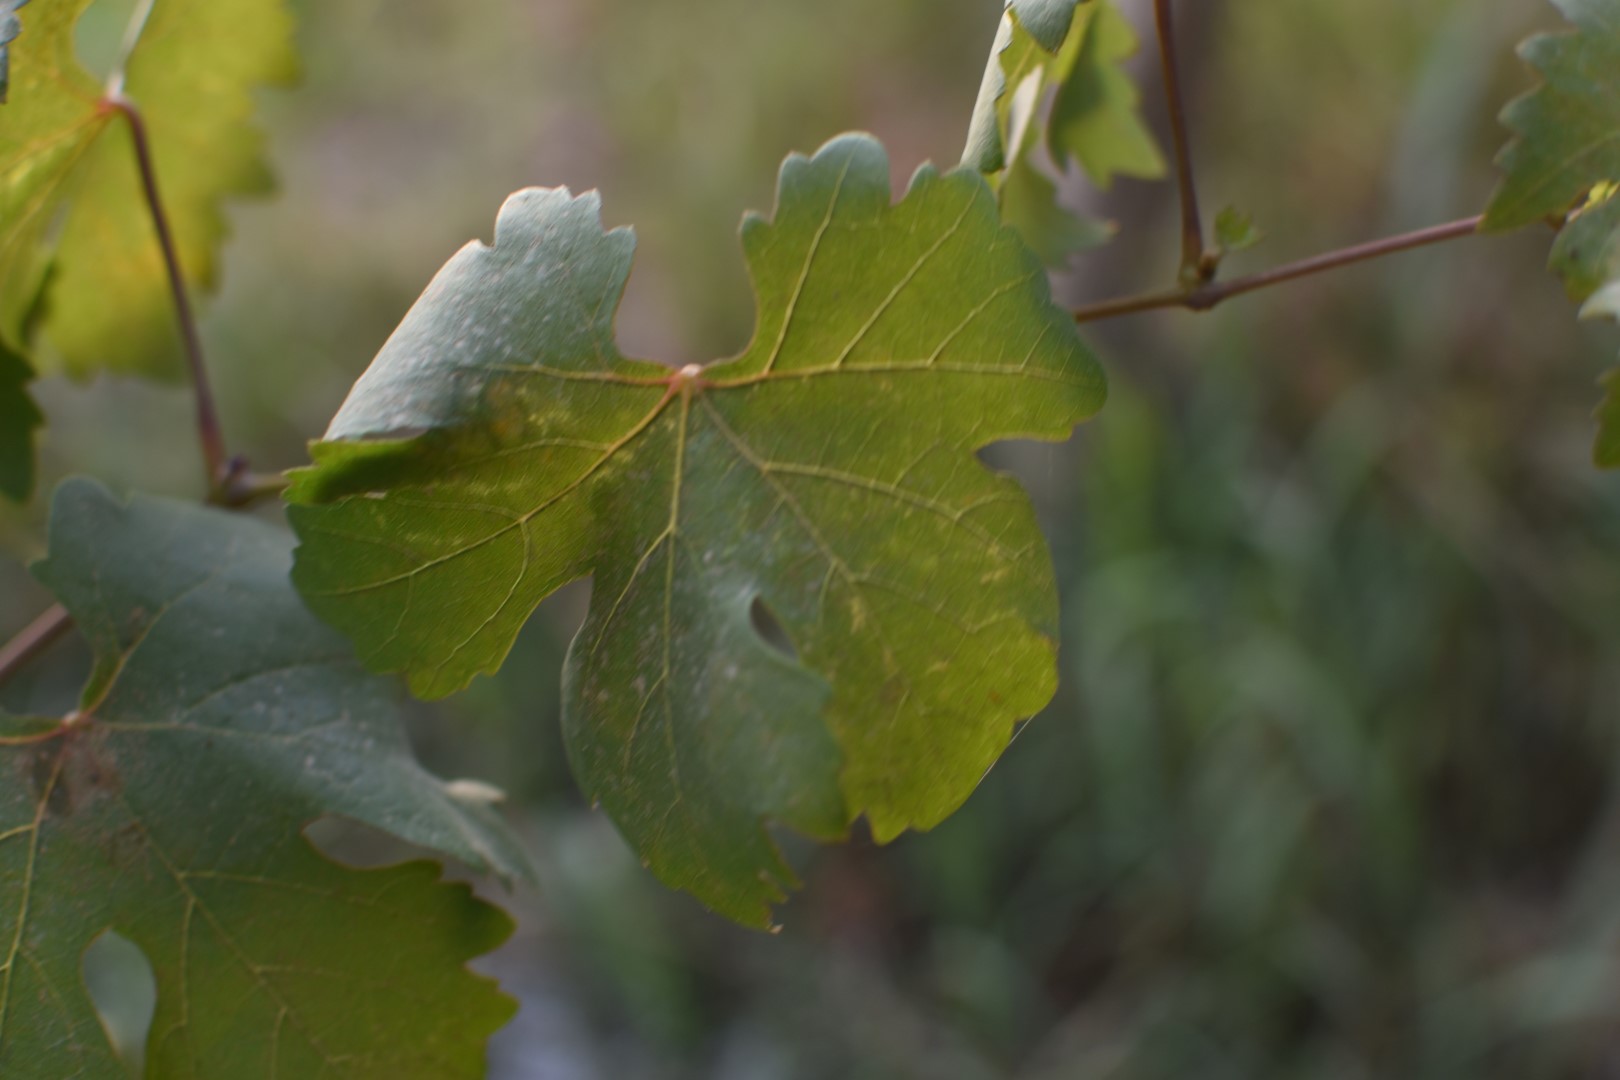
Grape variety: Thompson Seedless